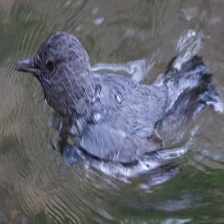
Species: AMERICAN DIPPER
Scientific name: CINCLUS MEXICANUS